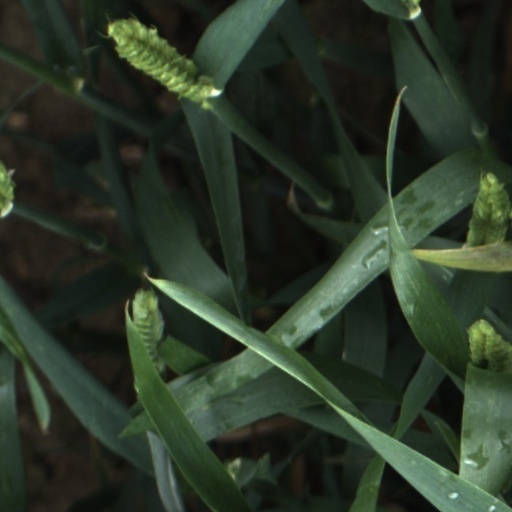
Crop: wheat